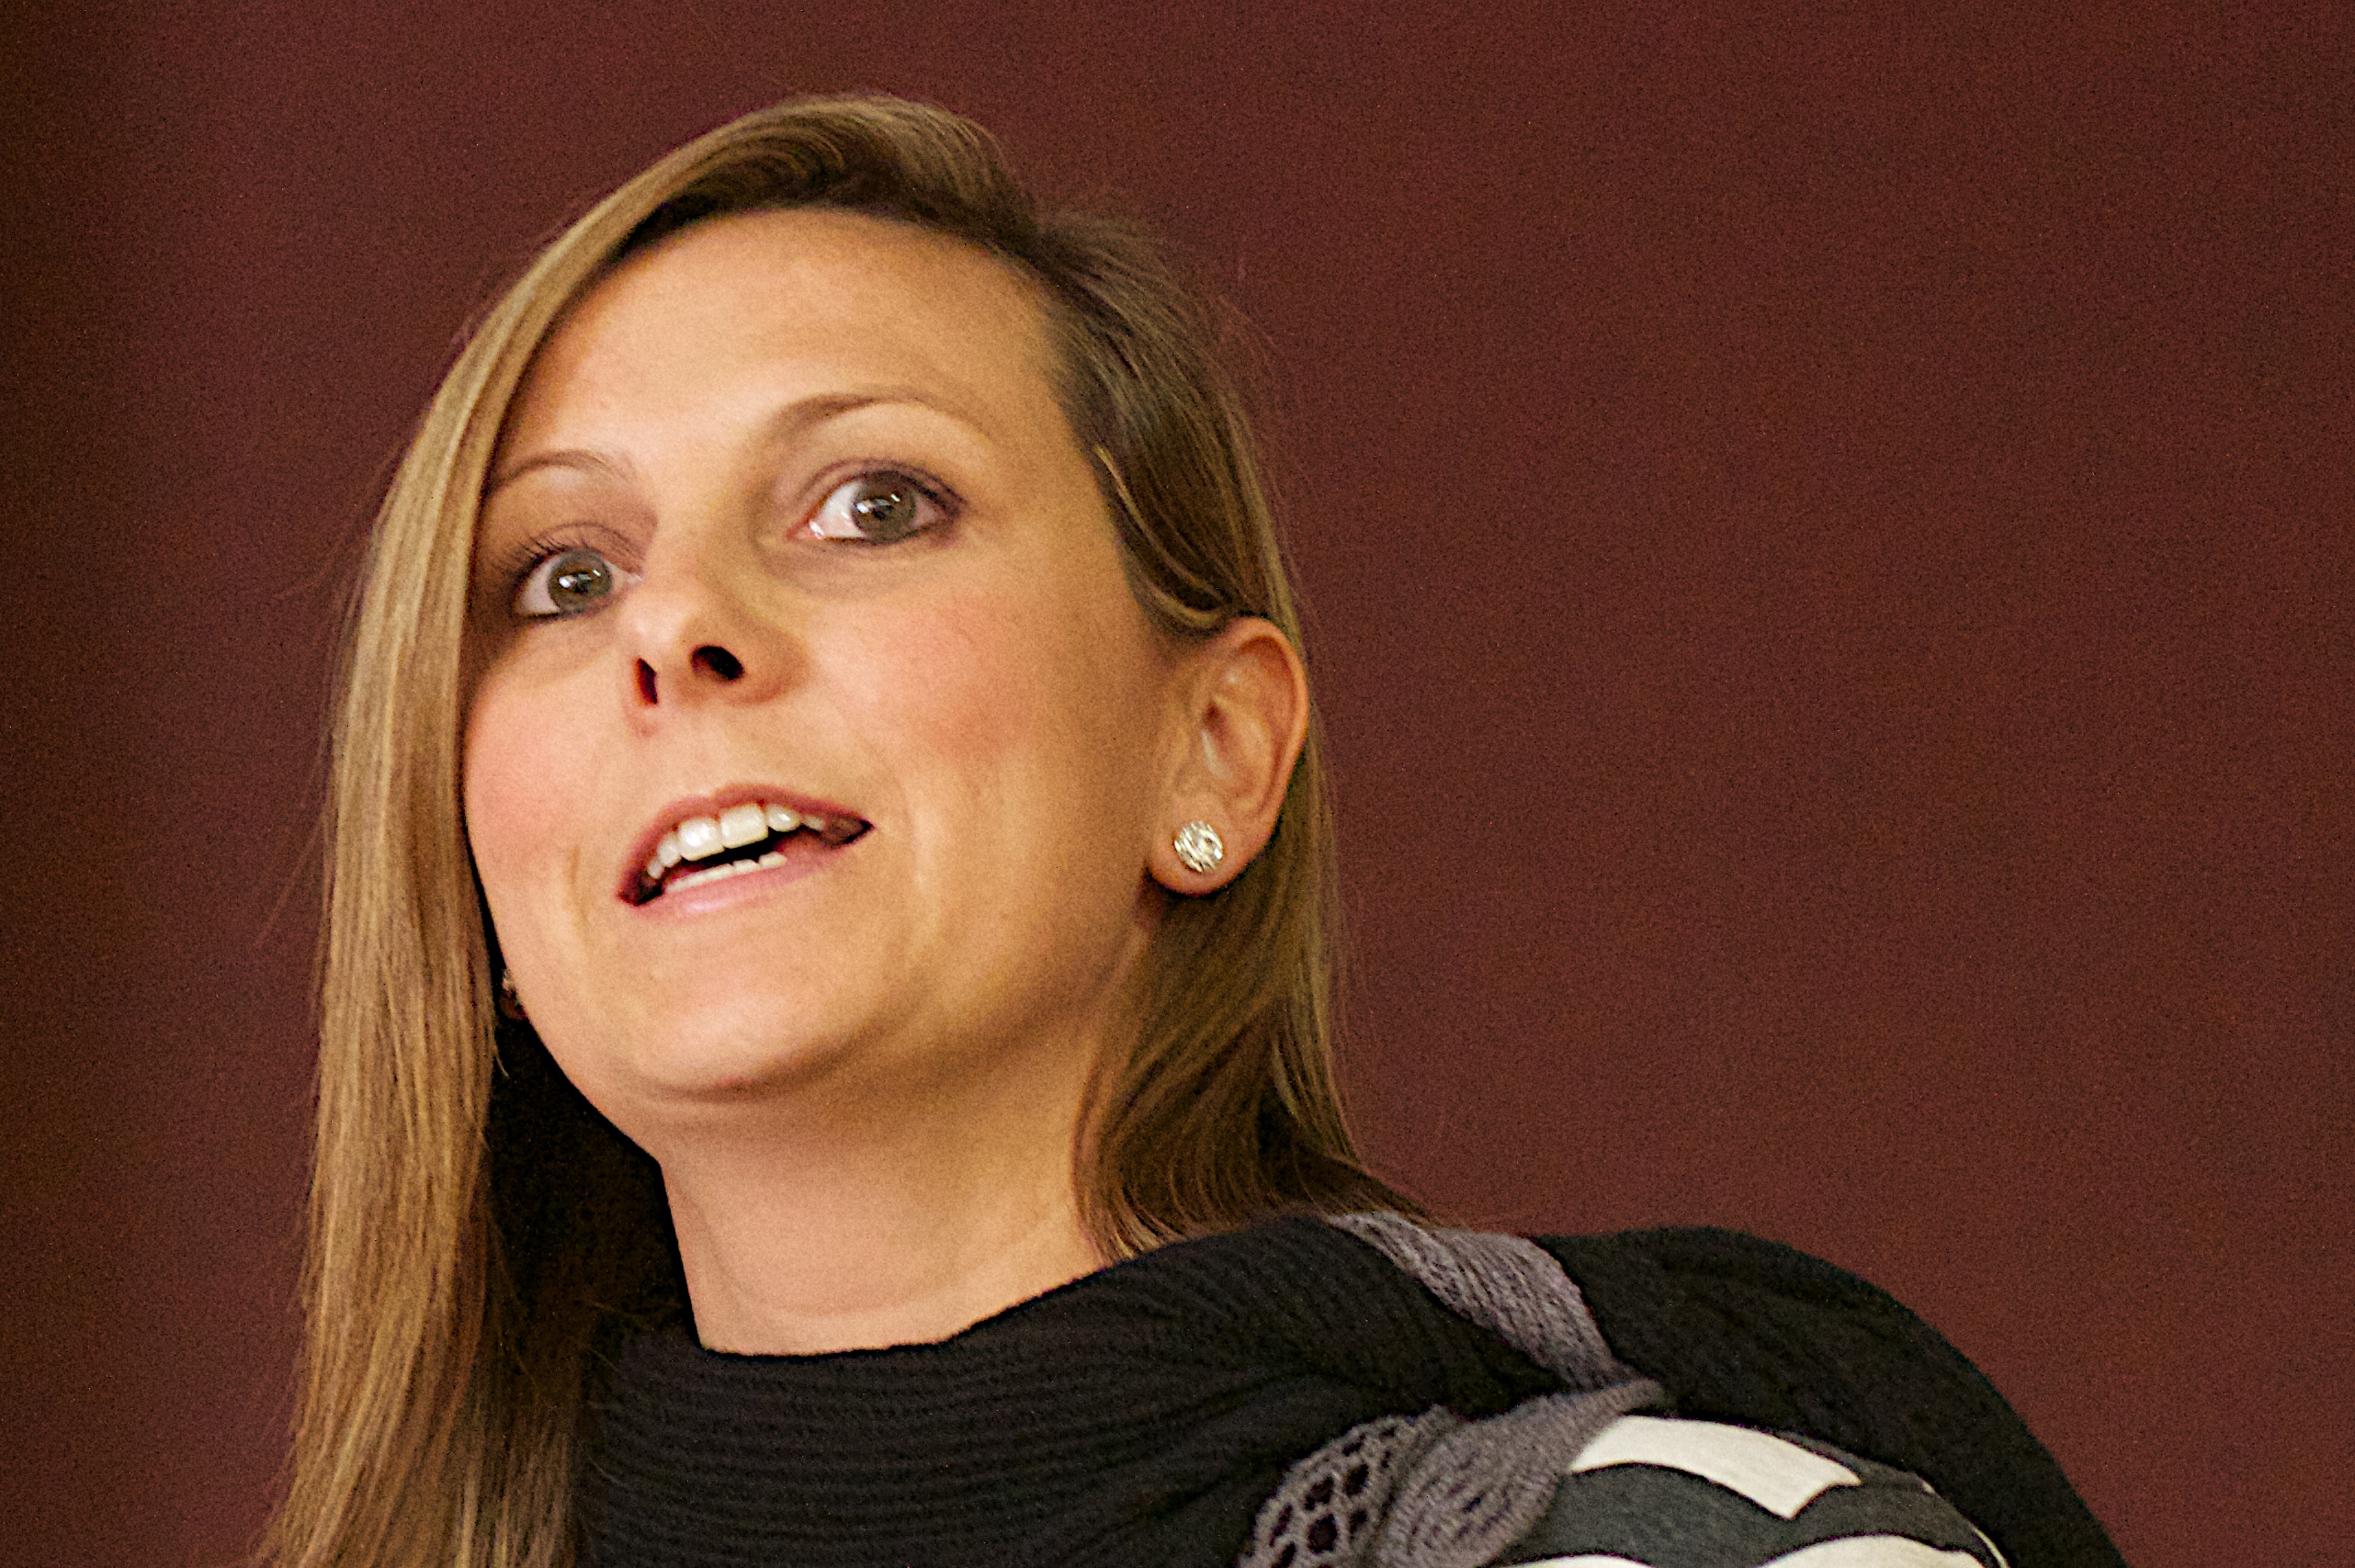
person, girl, woman, hair, singer, portrait, lady, facial expression, hairstyle, smile, mouth, human body, face, nose, eye, head, singing, beauty, organ, laughter, flatclass2013, emotion, sense, portrait photography